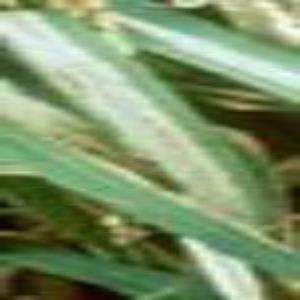
Disease: Bacterialblight